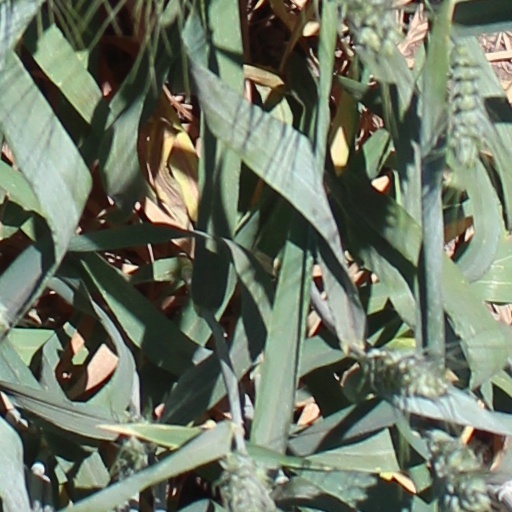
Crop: wheat